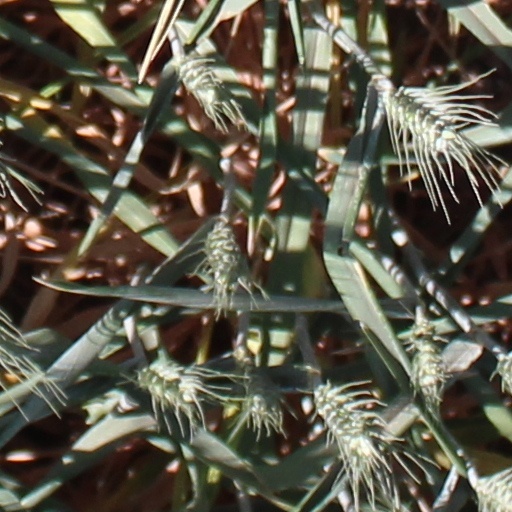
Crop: wheat